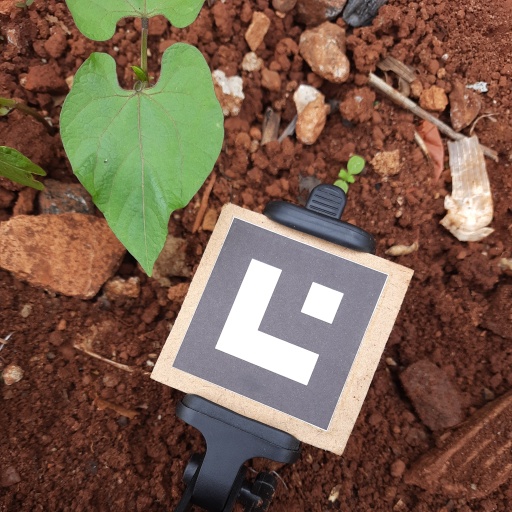
Observations: wavy surface, no eating holes, under cloudy sky